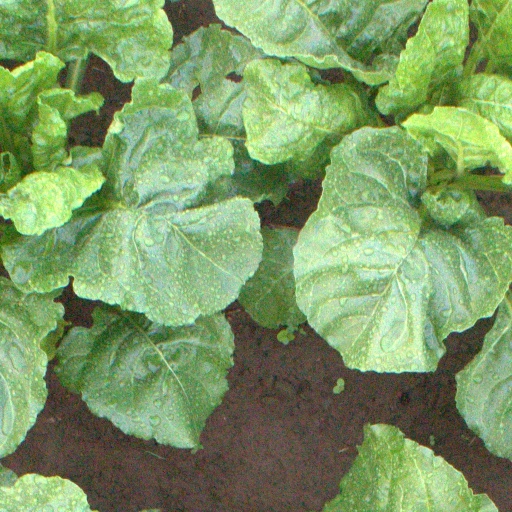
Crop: sugar beet